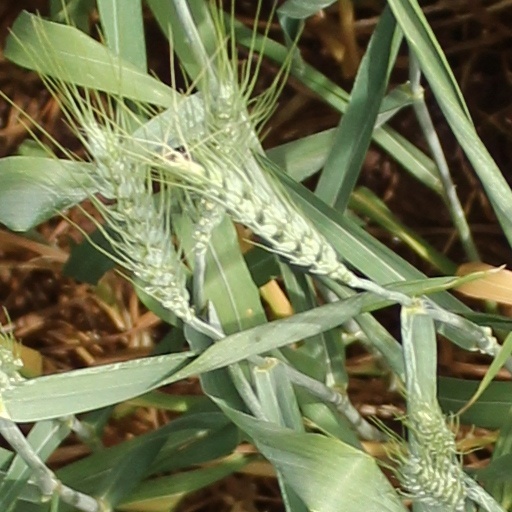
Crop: wheat